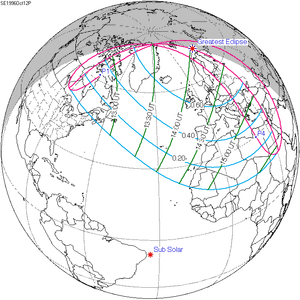
L'éclipse solaire du 12 octobre 1996 est une éclipse solaire partielle. Elle eut lieu il y a 23 ans, 8 mois et 23 jours.